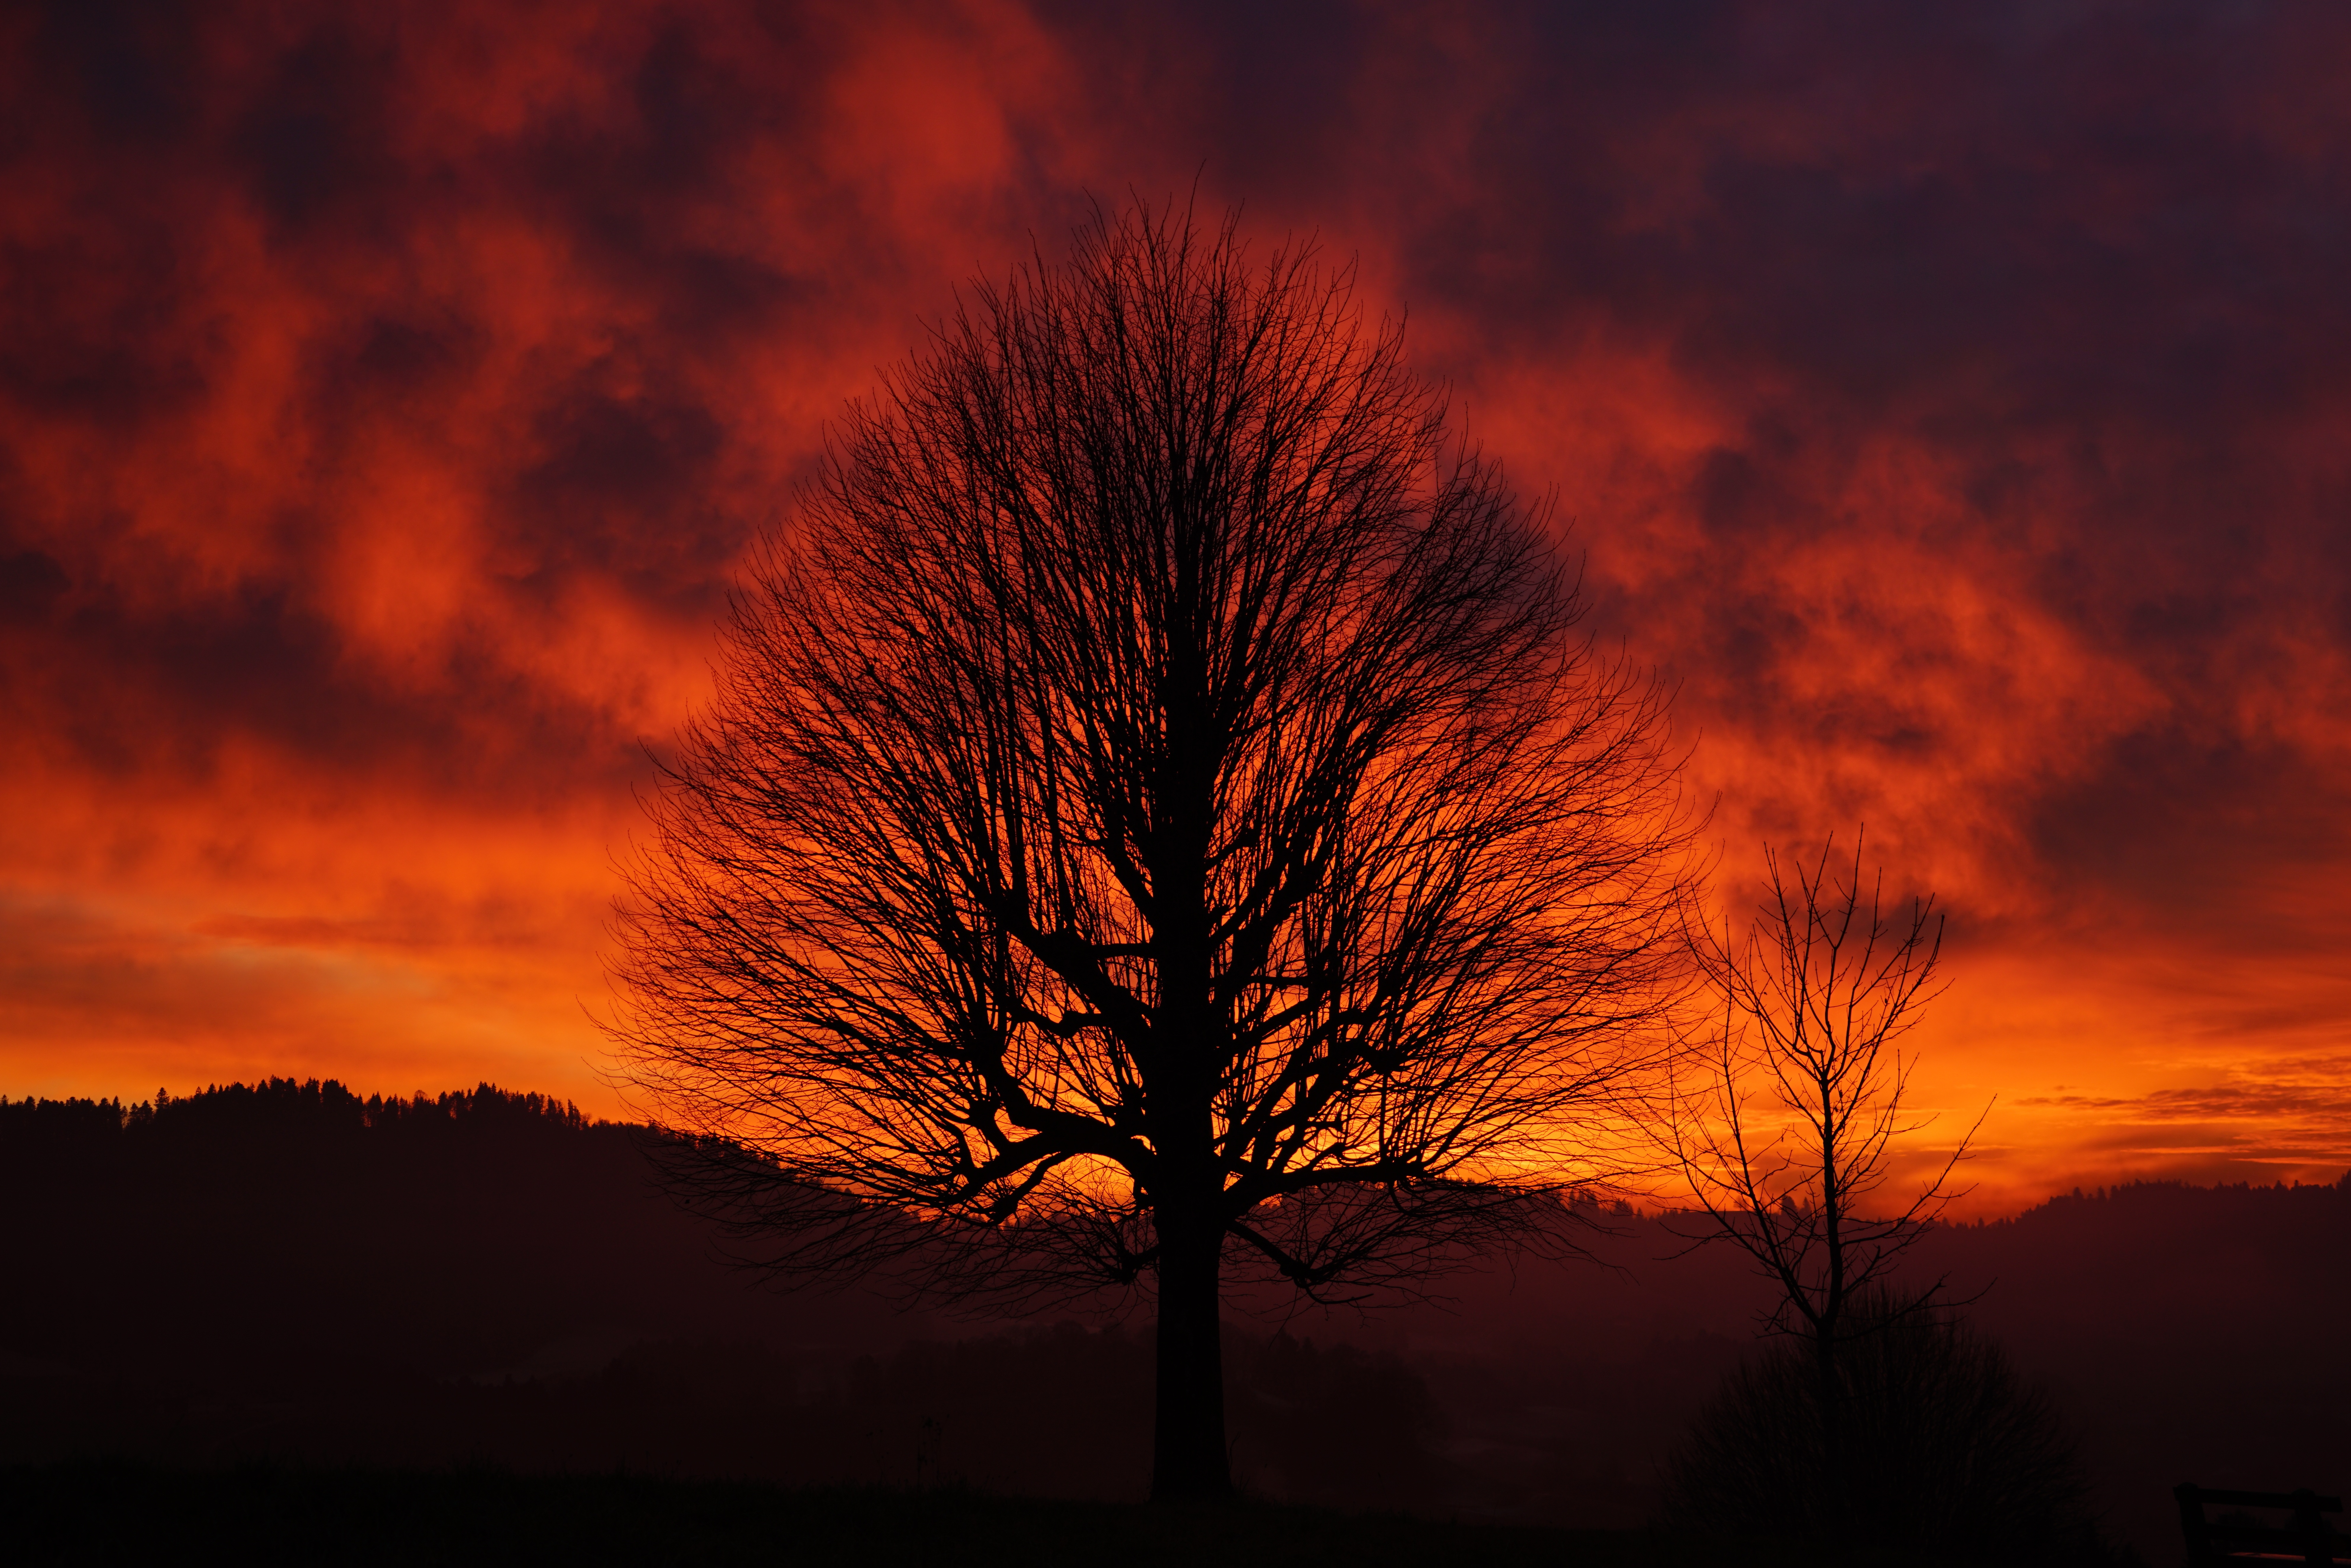
landscape, tree, nature, horizon, branch, silhouette, light, glowing, cloud, sky, sun, sunrise, sunset, sunlight, morning, dawn, atmosphere, isolated, dusk, evening, orange, red, darkness, yellow, tribe, aesthetic, clouds, branches, switzerland, fiery, abendstimmung, clouded sky, afterglow, evening sky, back light, phenomenon, individually, single tree, meteorological phenomenon, single standing, solitary tree, woody plant, computer wallpaper, red sky at morning, cloud glow, burstweid, wyssachen